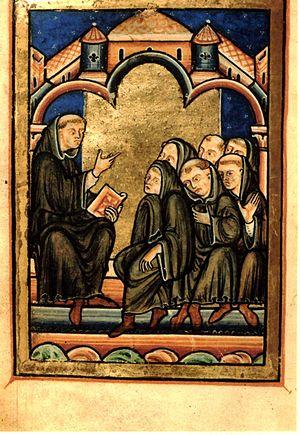
Une école cathédrale ou école épiscopale est une institution d'enseignement datant du Moyen Âge. Les écoles cathédrales doivent leur nom à leurs liens avec une église cathédrale d'un diocèse particulier de l'Église catholique, leur vocation étant à l'origine la formation supérieure des candidats du diocèse à l'état clérical. Elles sont complémentaires aux écoles paroissiales ou à l'enseignement dispensé dans les couvents, qui est plus élémentaire.
L'évangéliaire de saint Cuthbert est un évangéliaire manuscrit produit au début du VIIIᵉ siècle en Angleterre. Sa reliure en cuir ornée, particulièrement bien conservée, est le plus ancien exemple connu de reliure en Europe occidentale. Avec son format de 138 × 92 mm, c'est l'un des plus petits manuscrits anglo-saxons connus. Ses 94 folios de vélin présentent le texte latin de l'évangile selon Jean dans une écriture claire et dépourvue d'enluminures.